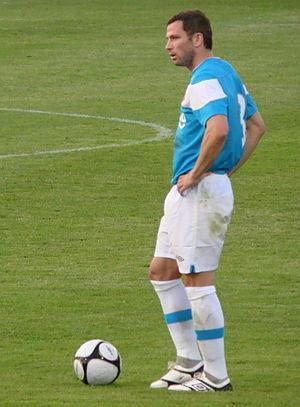
Phillip Bardsley, né le 28 juin 1985 à Salford, est un footballeur international écossais qui évolue au poste de défenseur au Burnley FC.